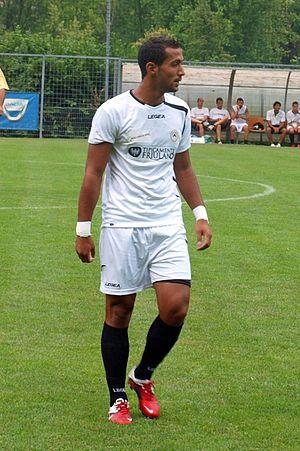
Mehdi Benatia, né le 17 avril 1987 à Courcouronnes dans l'Essonne, est un footballeur international marocain. Il évolue au poste de défenseur central au Al-Duhail SC qui évolue en championnat du Qatar de football.